Long Range Desert Group

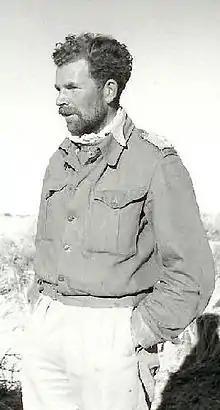
LRDG commanding officer Lieutenant Colonel John Richard Easonsmith DSO MC was killed in action during the Battle of Leros.

When the LRDG was based at Siwa, they took part in what has since become known as the 'Road Watch' along the Via Balbia (the Tripoli to Benghazi road). Three patrols were engaged on road watch duties at any one time, with one watching the road for a week to 10 days, another would be en route to relieve them and the third was returning to Siwa after having been relieved. The site of the road watch was about from the Marble Arch monument. The road watch patrol would park about 2 miles away from the road and the trucks would be camouflaged using camouflage nets, any local foliage and sand. Before dawn each day two men would move into a well camouflaged position about from the road. By day they would record the details of all vehicles and troop movements, and at night they would move to about from the road and guess what type of vehicles were passing by their sound and outline. At daylight they were relieved by another pair of men who took over that day's road watch.